Louise Grimes

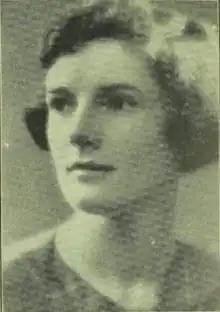
Louise Grimes in 1937

Louise Catherine Grimes was an Australian musician, teacher, organist, and choir mistress. She was a prominent figure in the Brisbane music community and was notable for being the first woman organist at St John's Cathedral.